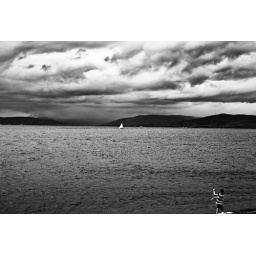
A boy skims some stones onto the ocean in Largs